Simon Schwarz

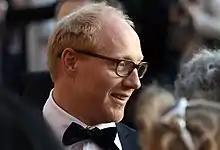
Simon Schwarz (2012)

Simon Schwarz (born 10 January 1971 in Vienna) is an Austrian actor. He has appeared in more than seventy films since 1996.